Moosewood Cookbook

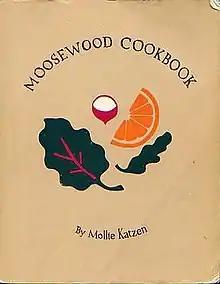
Cover of first trade edition (1977), after the initial 1974 self-published edition issued by Moosewood Restaurant in Ithaca, New York.

The Moosewood Cookbook (1977) is a vegetarian cookbook by Mollie Katzen that was published by Ten Speed Press.